New York-class battleship

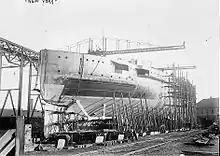
"New York" under construction in 1912

Funding for the battleships was authorized by a 24 June 1910 act, which called for the ships to cost no more than $6,000,000. The act also specified new labor policies for their construction which put strict limits on labor hours and working conditions for shipyard employees. Bids were solicited only for Battleship No. 35, "Texas", on 27 September 1910, while Battleship No. 34, "New York", was to be built by New York Navy Yard. Bids opened for No. 35 on 1 December. Ultimately Newport News Shipbuilding Company won the contract with a bid of $5,830,000. Battleship No. 35 began construction first, on 17 April 1911, launched 18 May 1912, and completed on 12 March 1914. Battleship No. 34 was laid down on 11 September 1911, launched on 30 October 1912, and completed on 15 April 1914.